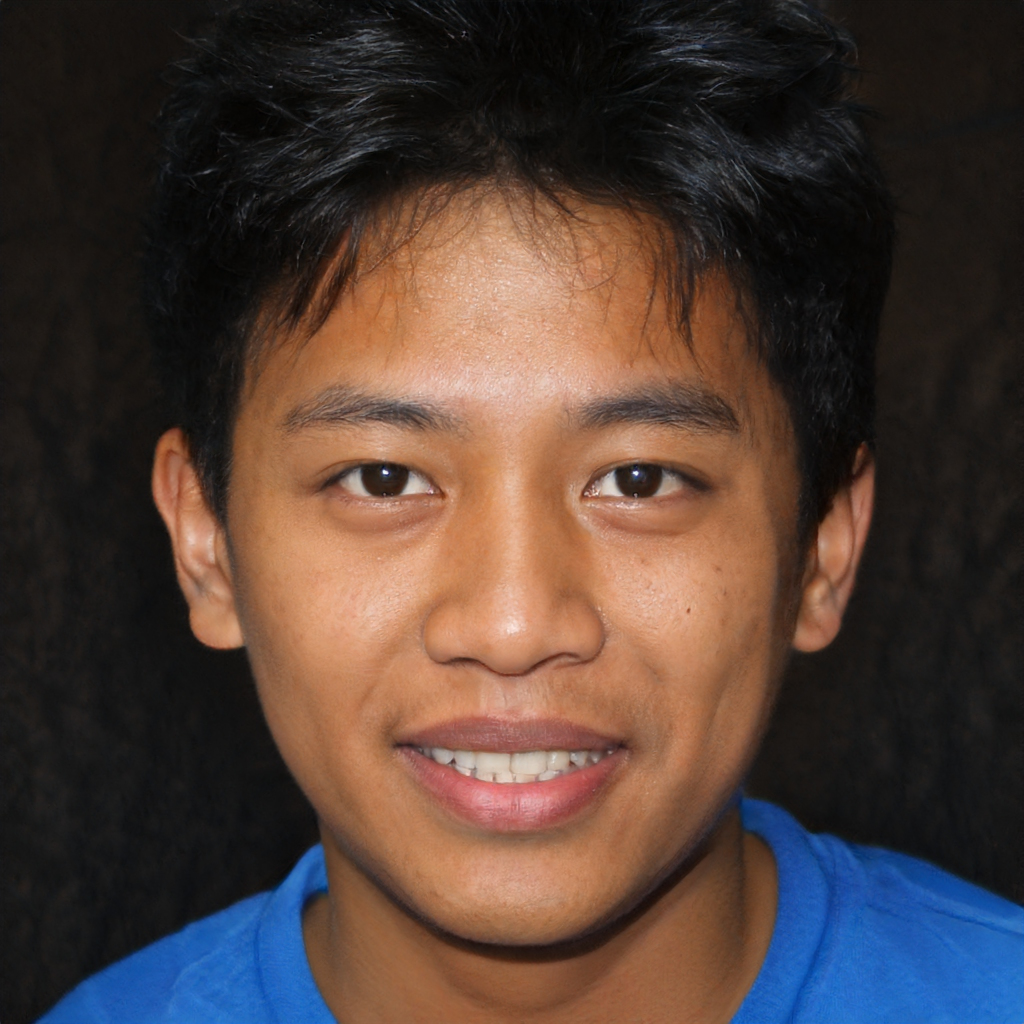
Gender: Male